Gordon Scott

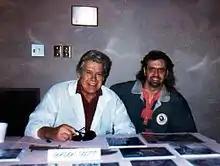
Gordon Scott with a fan in 1995

Scott died, aged 80, in Baltimore, Maryland of lingering complications from multiple heart surgeries earlier in the year. He is buried in the Kensico Cemetery, located in Valhalla, New York.